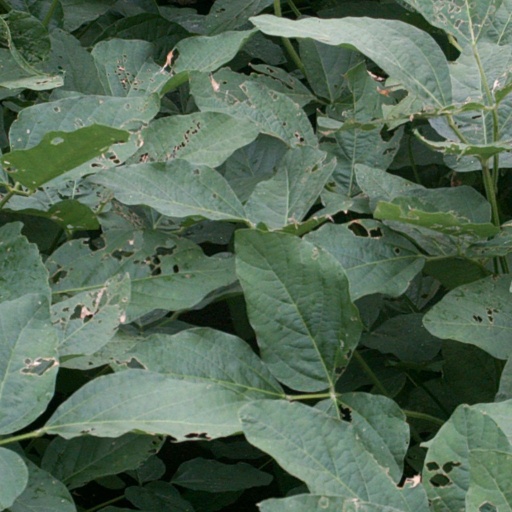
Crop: soybean